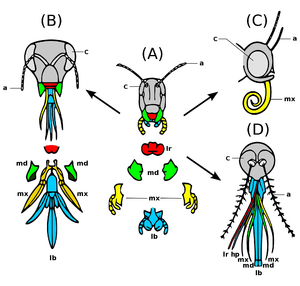
L’anatomie des insectes qui décrit la morphologie de leurs structures externes et internes, et les principales propriétés de ces structures, présente de nombreux points communs avec celle des Arthropodes du sous-embranchement des Hexapodes : le corps est segmenté, les biologistes appelant ces segments des métamères ; l'altération fonctionnelle de la métamérie, appelée tagmatisation, en lien avec l'adaptation aux milieux de vie très diversifiés, se traduit par un corps divisé en trois tagmes céphalique, thoracique et abdominal. La tête est spécialisée dans la fonction sensorielle et trophique avec notamment une paire d'antennes, de yeux composés et des pièces buccales, un thorax à fonction essentiellement locomotrice grâce à trois paires de pattes articulées, et un abdomen, dépourvu d'appendices autres que génitaux, qui a une fonction de digestion, d'excrétion et de reproduction. Les pièces buccales sont visibles et externes, d'où l'appellation ancienne d'Ectognathes ou insectes vrais, ce qui les distinguent des Entognathes, petite classe d'hexapodes, vraisemblablement paraphylétique, aux pièces buccales internes non apparentes.